Namibia at the Rugby World Cup

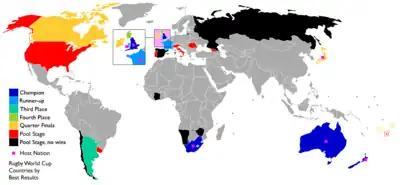
Map of countries' best results

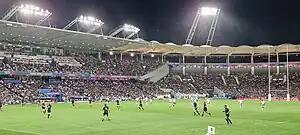
2023 Rugby World Cup match between New Zealand (All Blacks) and Namibia in Toulouse, France.

Namibia has competed in seven Rugby World Cup tournaments, having qualified as the African representative. The Namibian rugby union team, nicknamed the "Welwitschias" after the Namibian national symbol, made their first appearance at the Rugby World Cup in 1999 and appeared at the following six tournaments. Namibia has so far played 26 games at that cup without ever winning one.